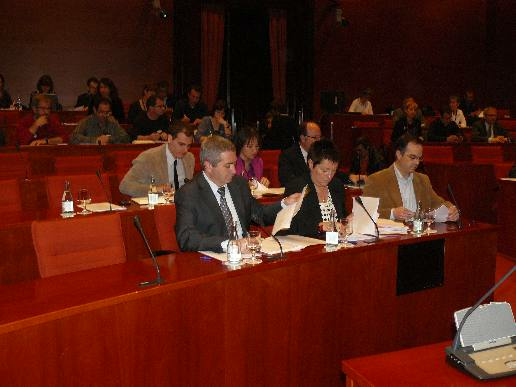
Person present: Yes